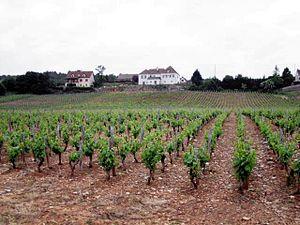
Saint-Martin-sous-Montaigu est une commune française située dans le département de Saône-et-Loire en région Bourgogne-Franche-Comté.